Spanish occupation of Tangier (1940–1945)

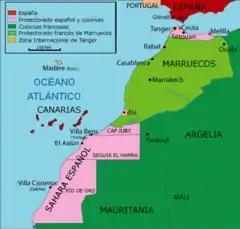
Location of the Tangier International Zone relative to Spanish Morocco before the occupation

The Spanish occupation of Tangier between 1940 and 1945 was a temporary enlargement of Spanish Morocco during World War II.